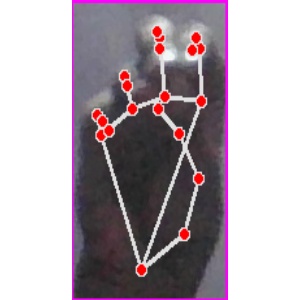
अक्षर: ङ